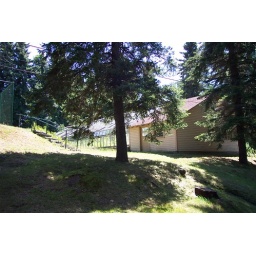
Grossingers had a green house so there would always be fresh flowers in the dining room.